Frederic M. Ayres Sr.

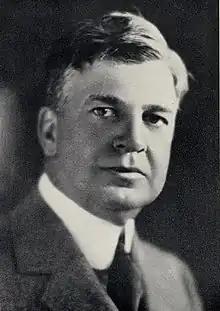

Frederic Murray Ayres Sr. (February 17, 1872 – May 15, 1940) was president of L. S. Ayres and Company from 1896 to 1940. The flagship store of his family's midwestern retail department store chain was founded by Lyman S. Ayres, his father, in Indianapolis, Indiana, in 1872.